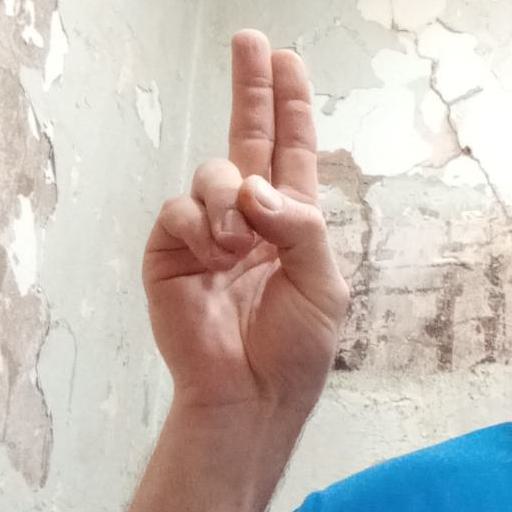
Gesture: two_up